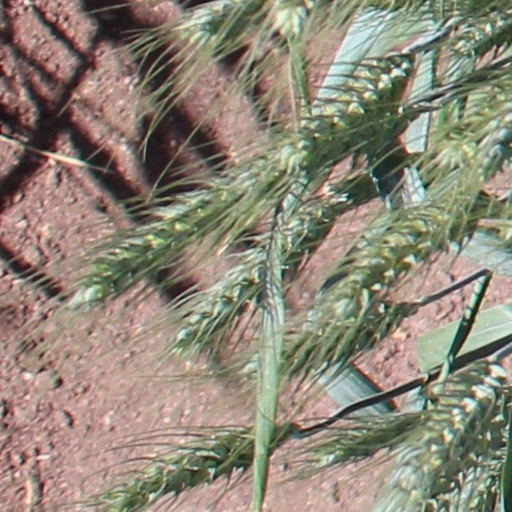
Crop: wheat